Stanford Fleet Street Singers

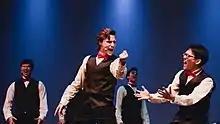
The Stanford Fleet Street Singers during a 2019 performance

In 2004, Fleet Street released their eleventh studio album, "Fleet Street", the first album in collegiate a cappella to be composed entirely of original songs. The album was well-received, drawing praise for its lyrics and for the broad scope of its 15original songs. Contemporary A Cappella Society president Deke Sharon called it "the most important collegiate a cappella album to be released in a decade". Noting that Sharon had urged collegiate groups to pursue original material, Broadway producer and a cappella critic Elie Landau said that Fleet Street had "answered Deke's call with probably the most gutsy and original collegiate album I've listened to in almost 20years of active collegiate a cappella listening."